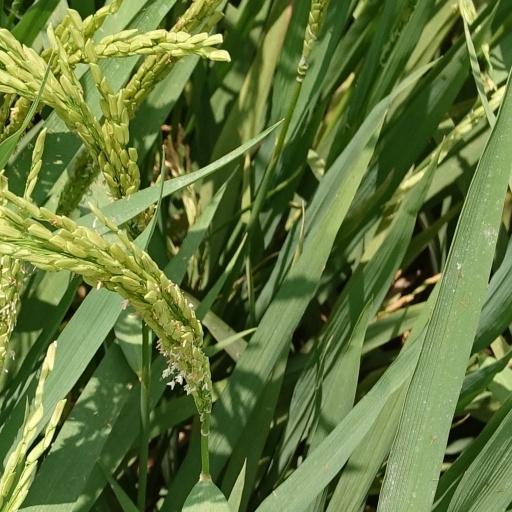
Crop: rice